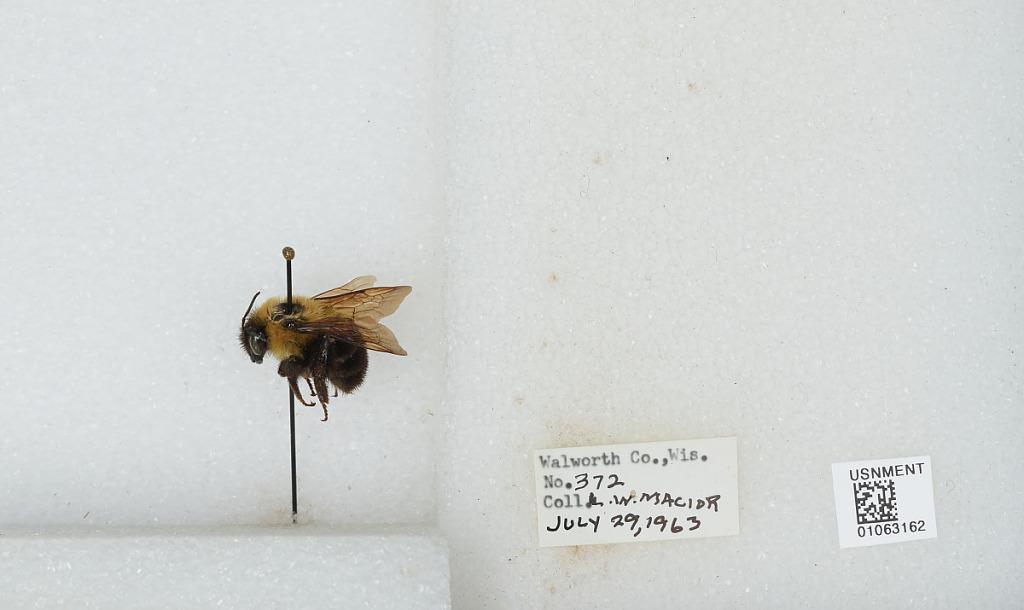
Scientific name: Bombus (Pyrobombus) bimaculatus Cresson
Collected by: L. Macior
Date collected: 1963-7-29
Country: United States
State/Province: Wisconsin
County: Walworth
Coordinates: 42.67, -88.54